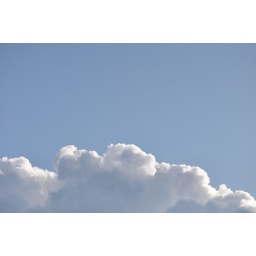
I like the negative space filled in by the blue sky here.